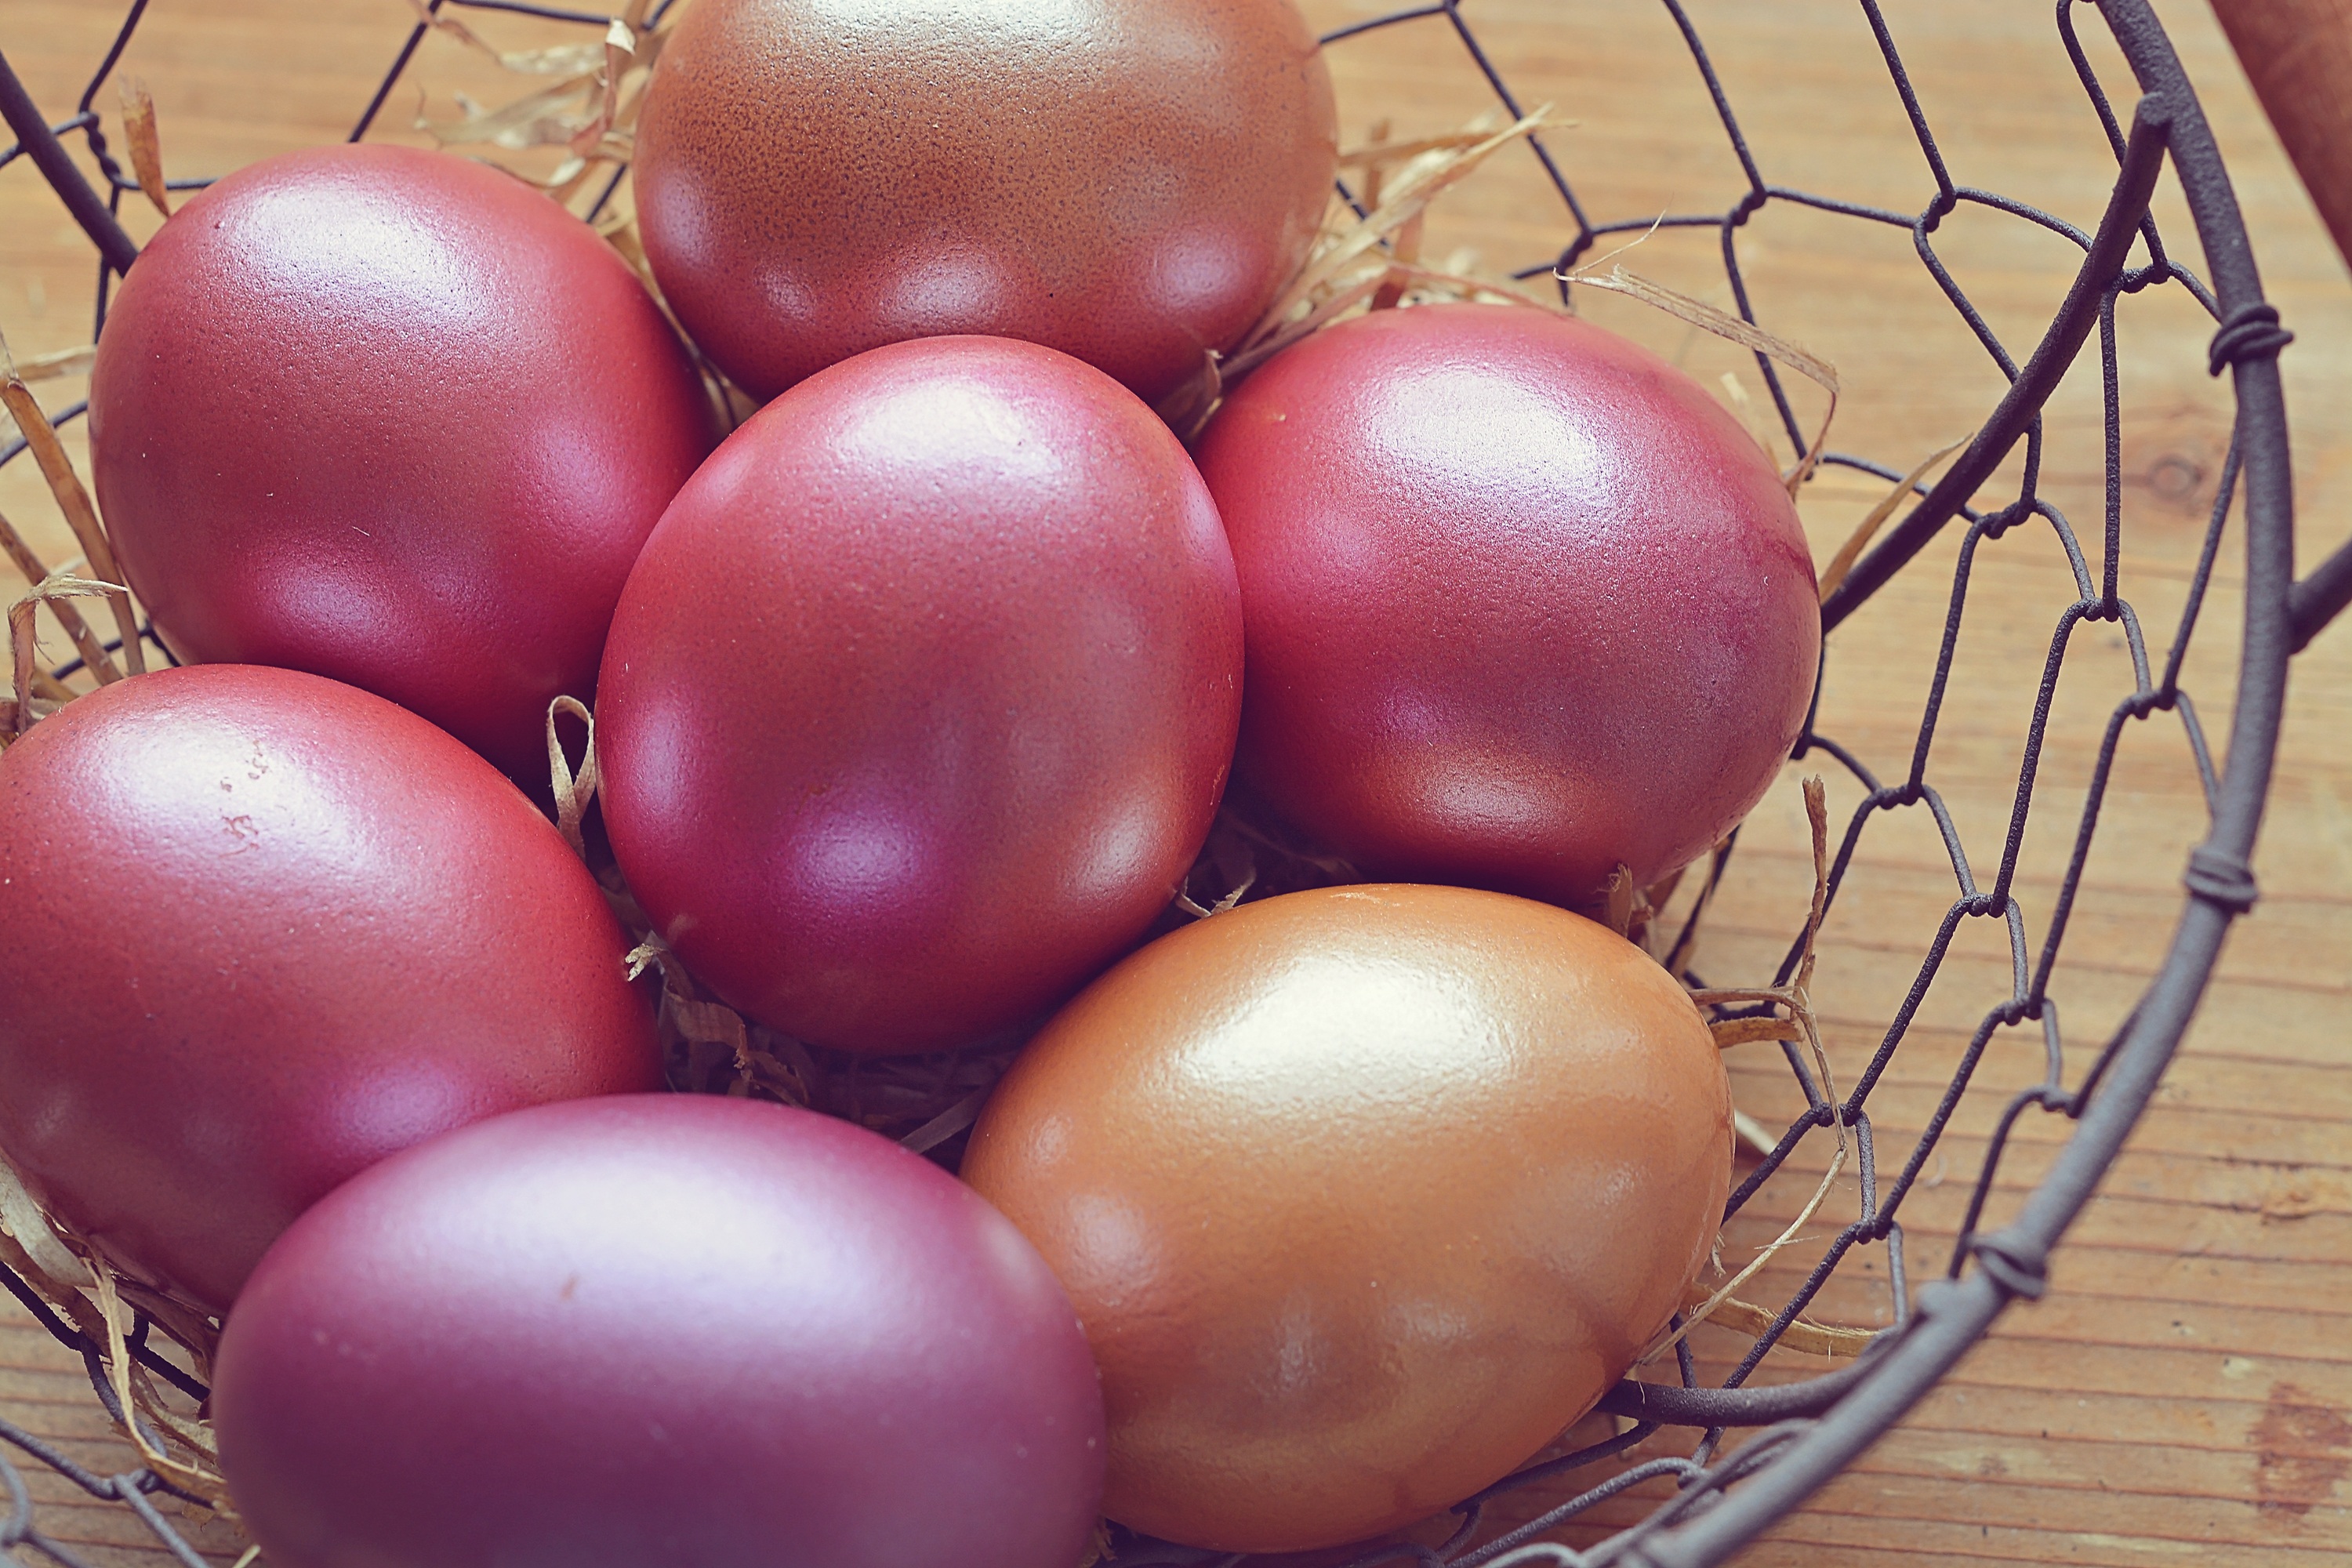
plant, fruit, food, produce, vegetable, color, basket, close, onion, egg, tomato, easter, custom, colored, easter eggs, customs, flowering plant, shallot, colorful eggs, colorful easter eggs, land plant, potato and tomato genus